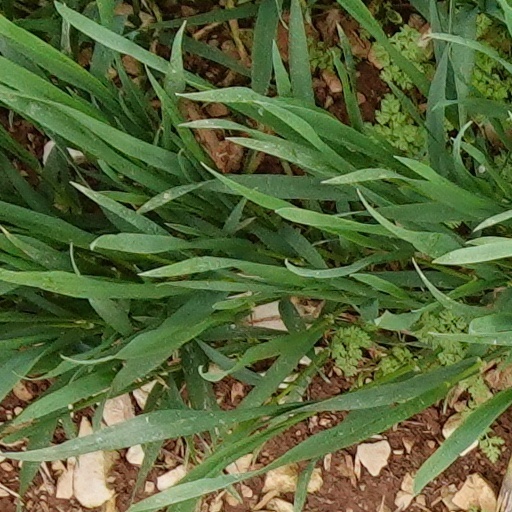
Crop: wheat